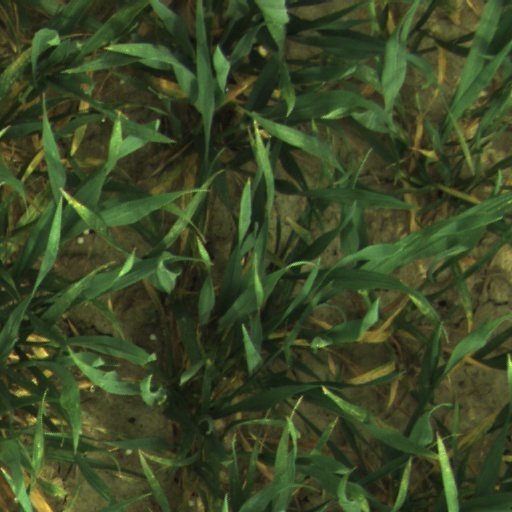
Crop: wheat